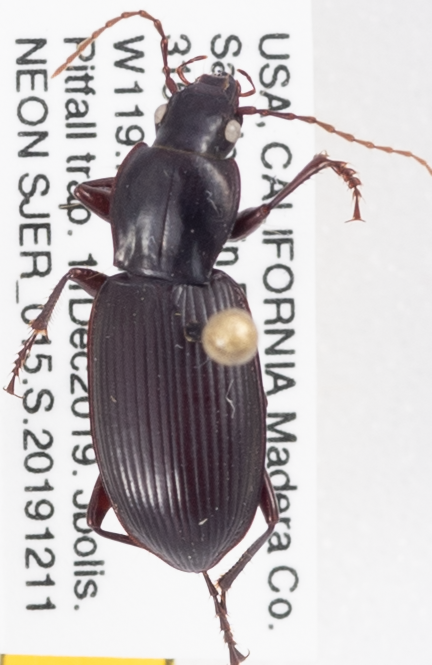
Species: Pterostichus panticulatus
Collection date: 2019-12-11
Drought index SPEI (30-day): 0.71
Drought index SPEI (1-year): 0.39
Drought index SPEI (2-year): -0.1